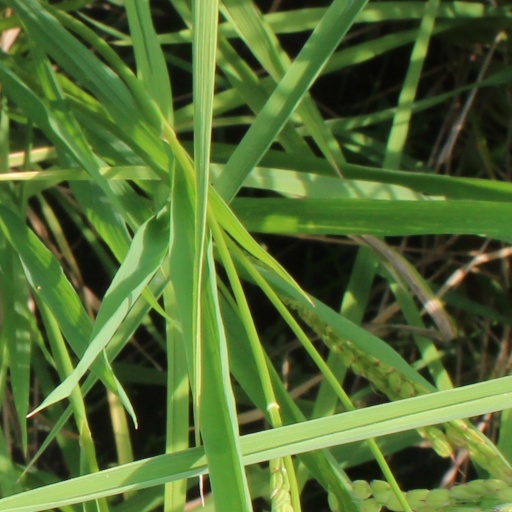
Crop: rice